Mini-shinkansen

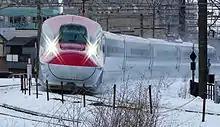
E6 series set Z17 on the Akita Shinkansen in February 2014

Following the success of the Yamagata Shinkansen conversion, a scheme was proposed to construct a second mini-Shinkansen route from Morioka in Iwate Prefecture, then the northern terminus of the Tohoku Shinkansen, with Akita in Akita Prefecture. This involved regauging the Tazawako Line from Morioka to Ōmagari and of the Ōu Main Line from Ōmagari to Akita. This opened on 22 March 1997 with "Komachi" services using new E3 Series Shinkansen trains.